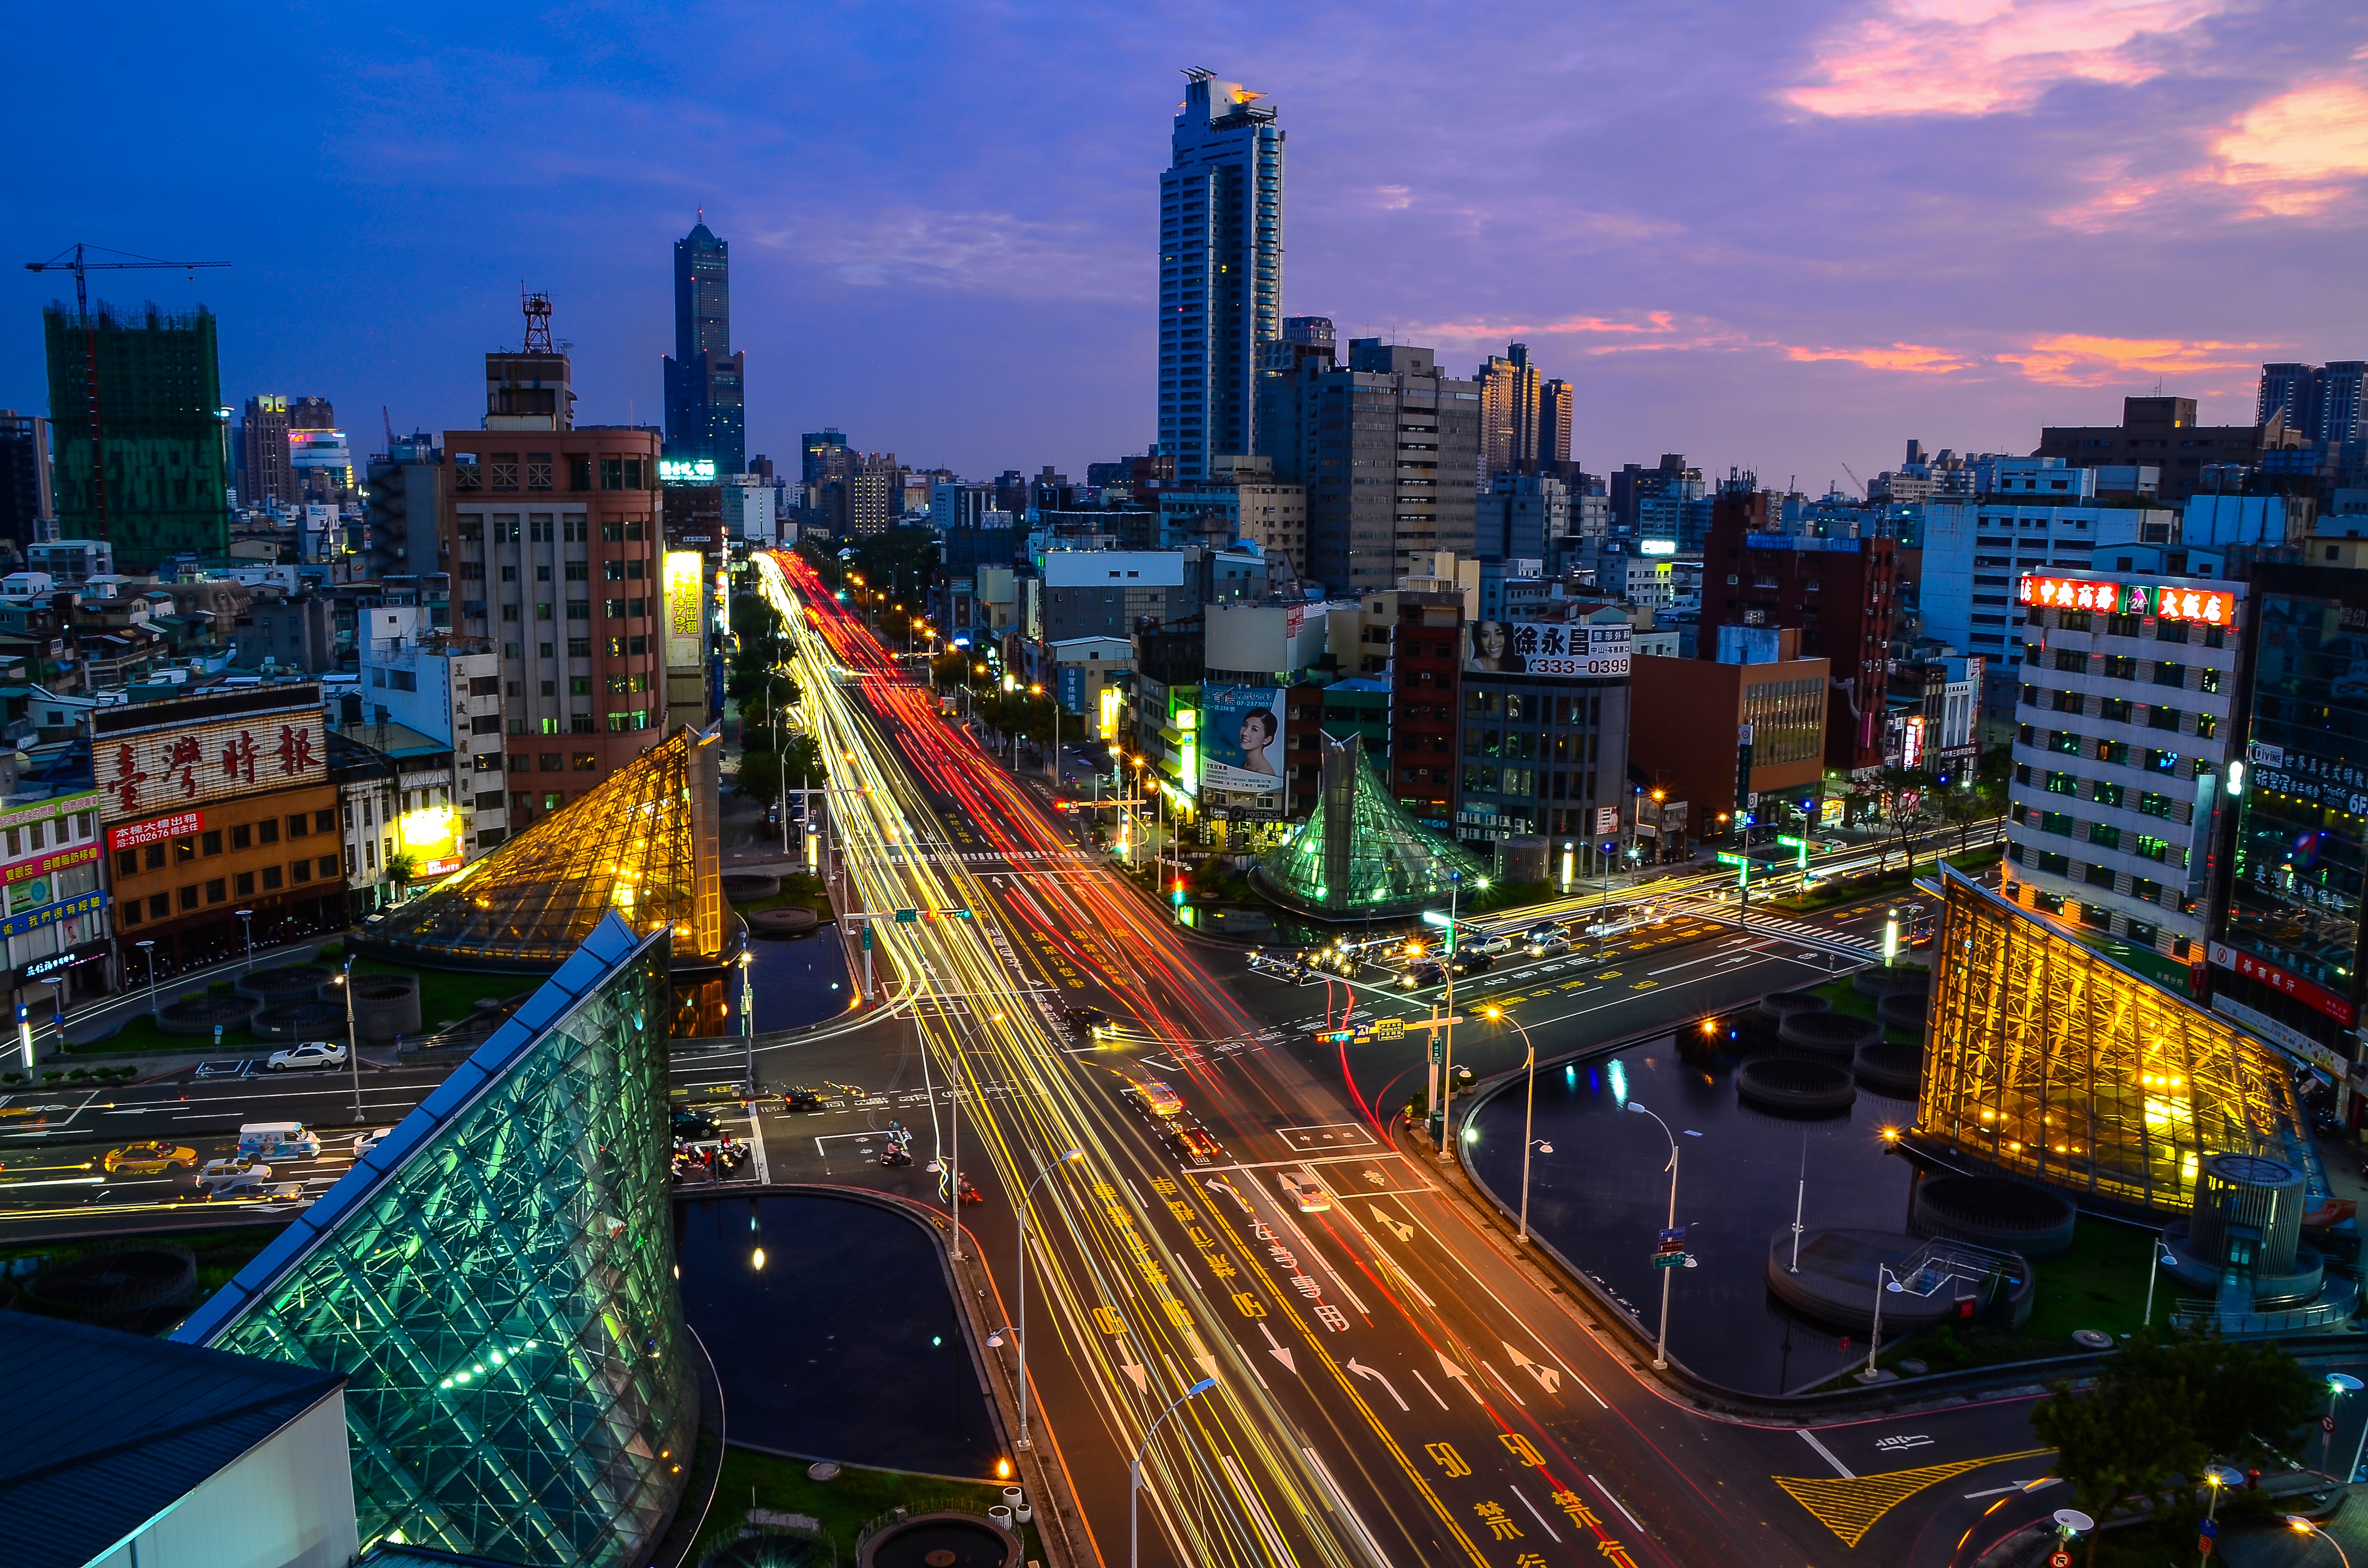
horizon, skyline, traffic, night, city, skyscraper, cityscape, downtown, dusk, evening, landmark, tower block, rails, taiwan, night view, metropolis, neighbourhood, kaohsiung, light trails, the urban landscape, urban area, geographical feature, human settlement, metropolitan area, metropolitan areas